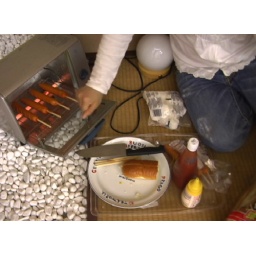
Hot dogs in rock garden, tatami mats.